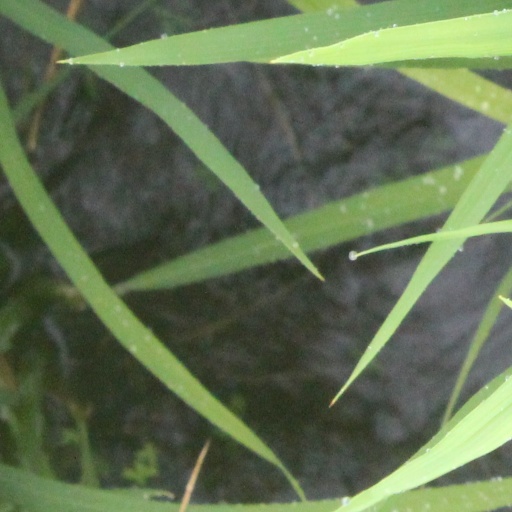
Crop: rice